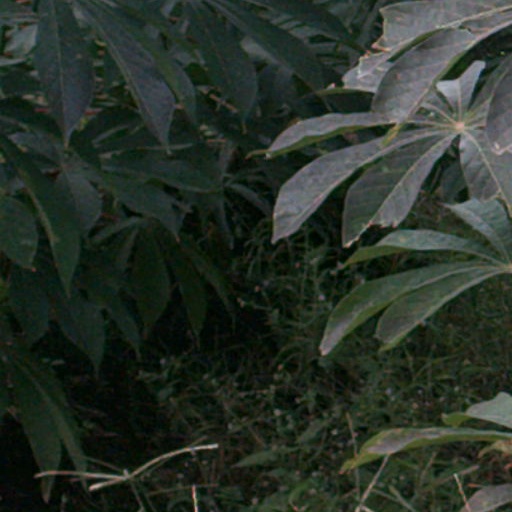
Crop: cassava